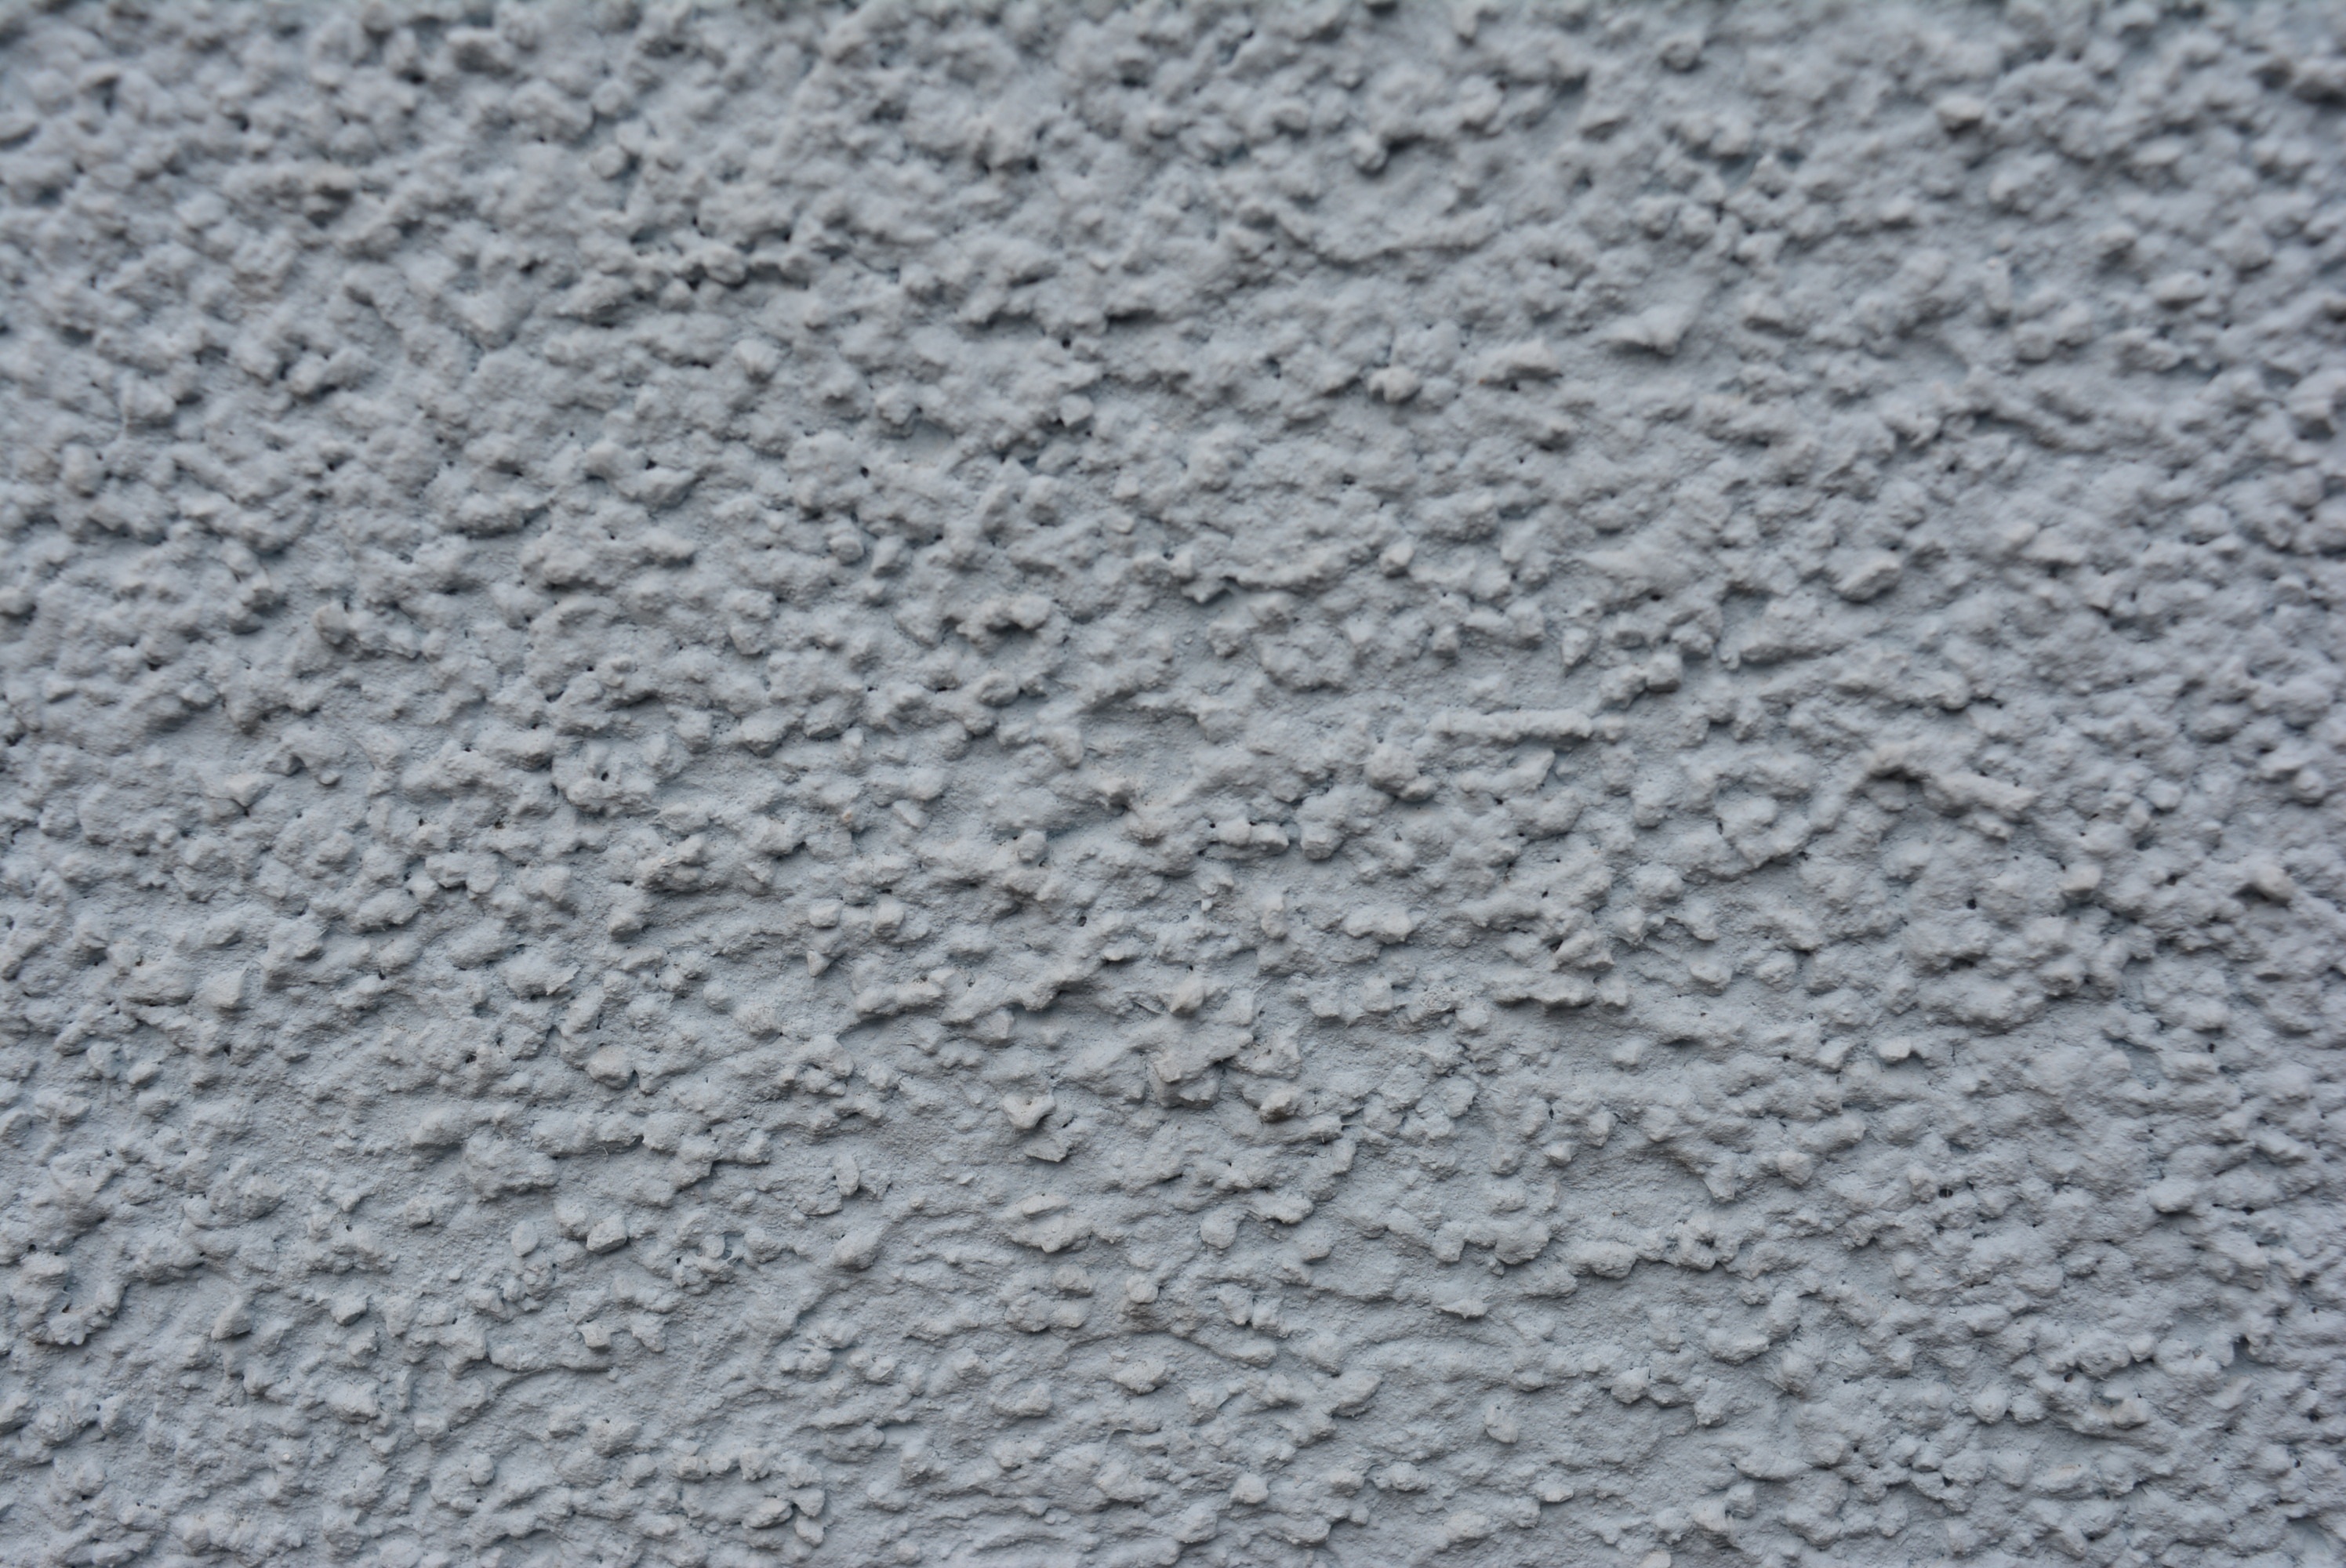
texture, floor, wall, asphalt, soil, facade, material, background, area, plaster, hauswand, housewife, flooring, road surface